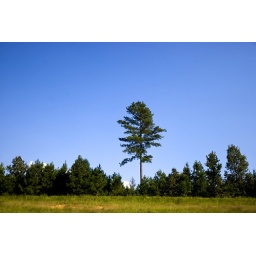
A tree stands out against the blue sky along Mississippi Route 25 Sunday, Sept. 28, 2008, near Koch, Miss.